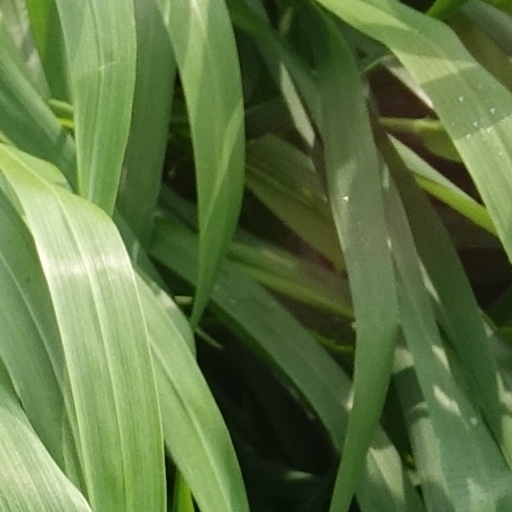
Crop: wheat